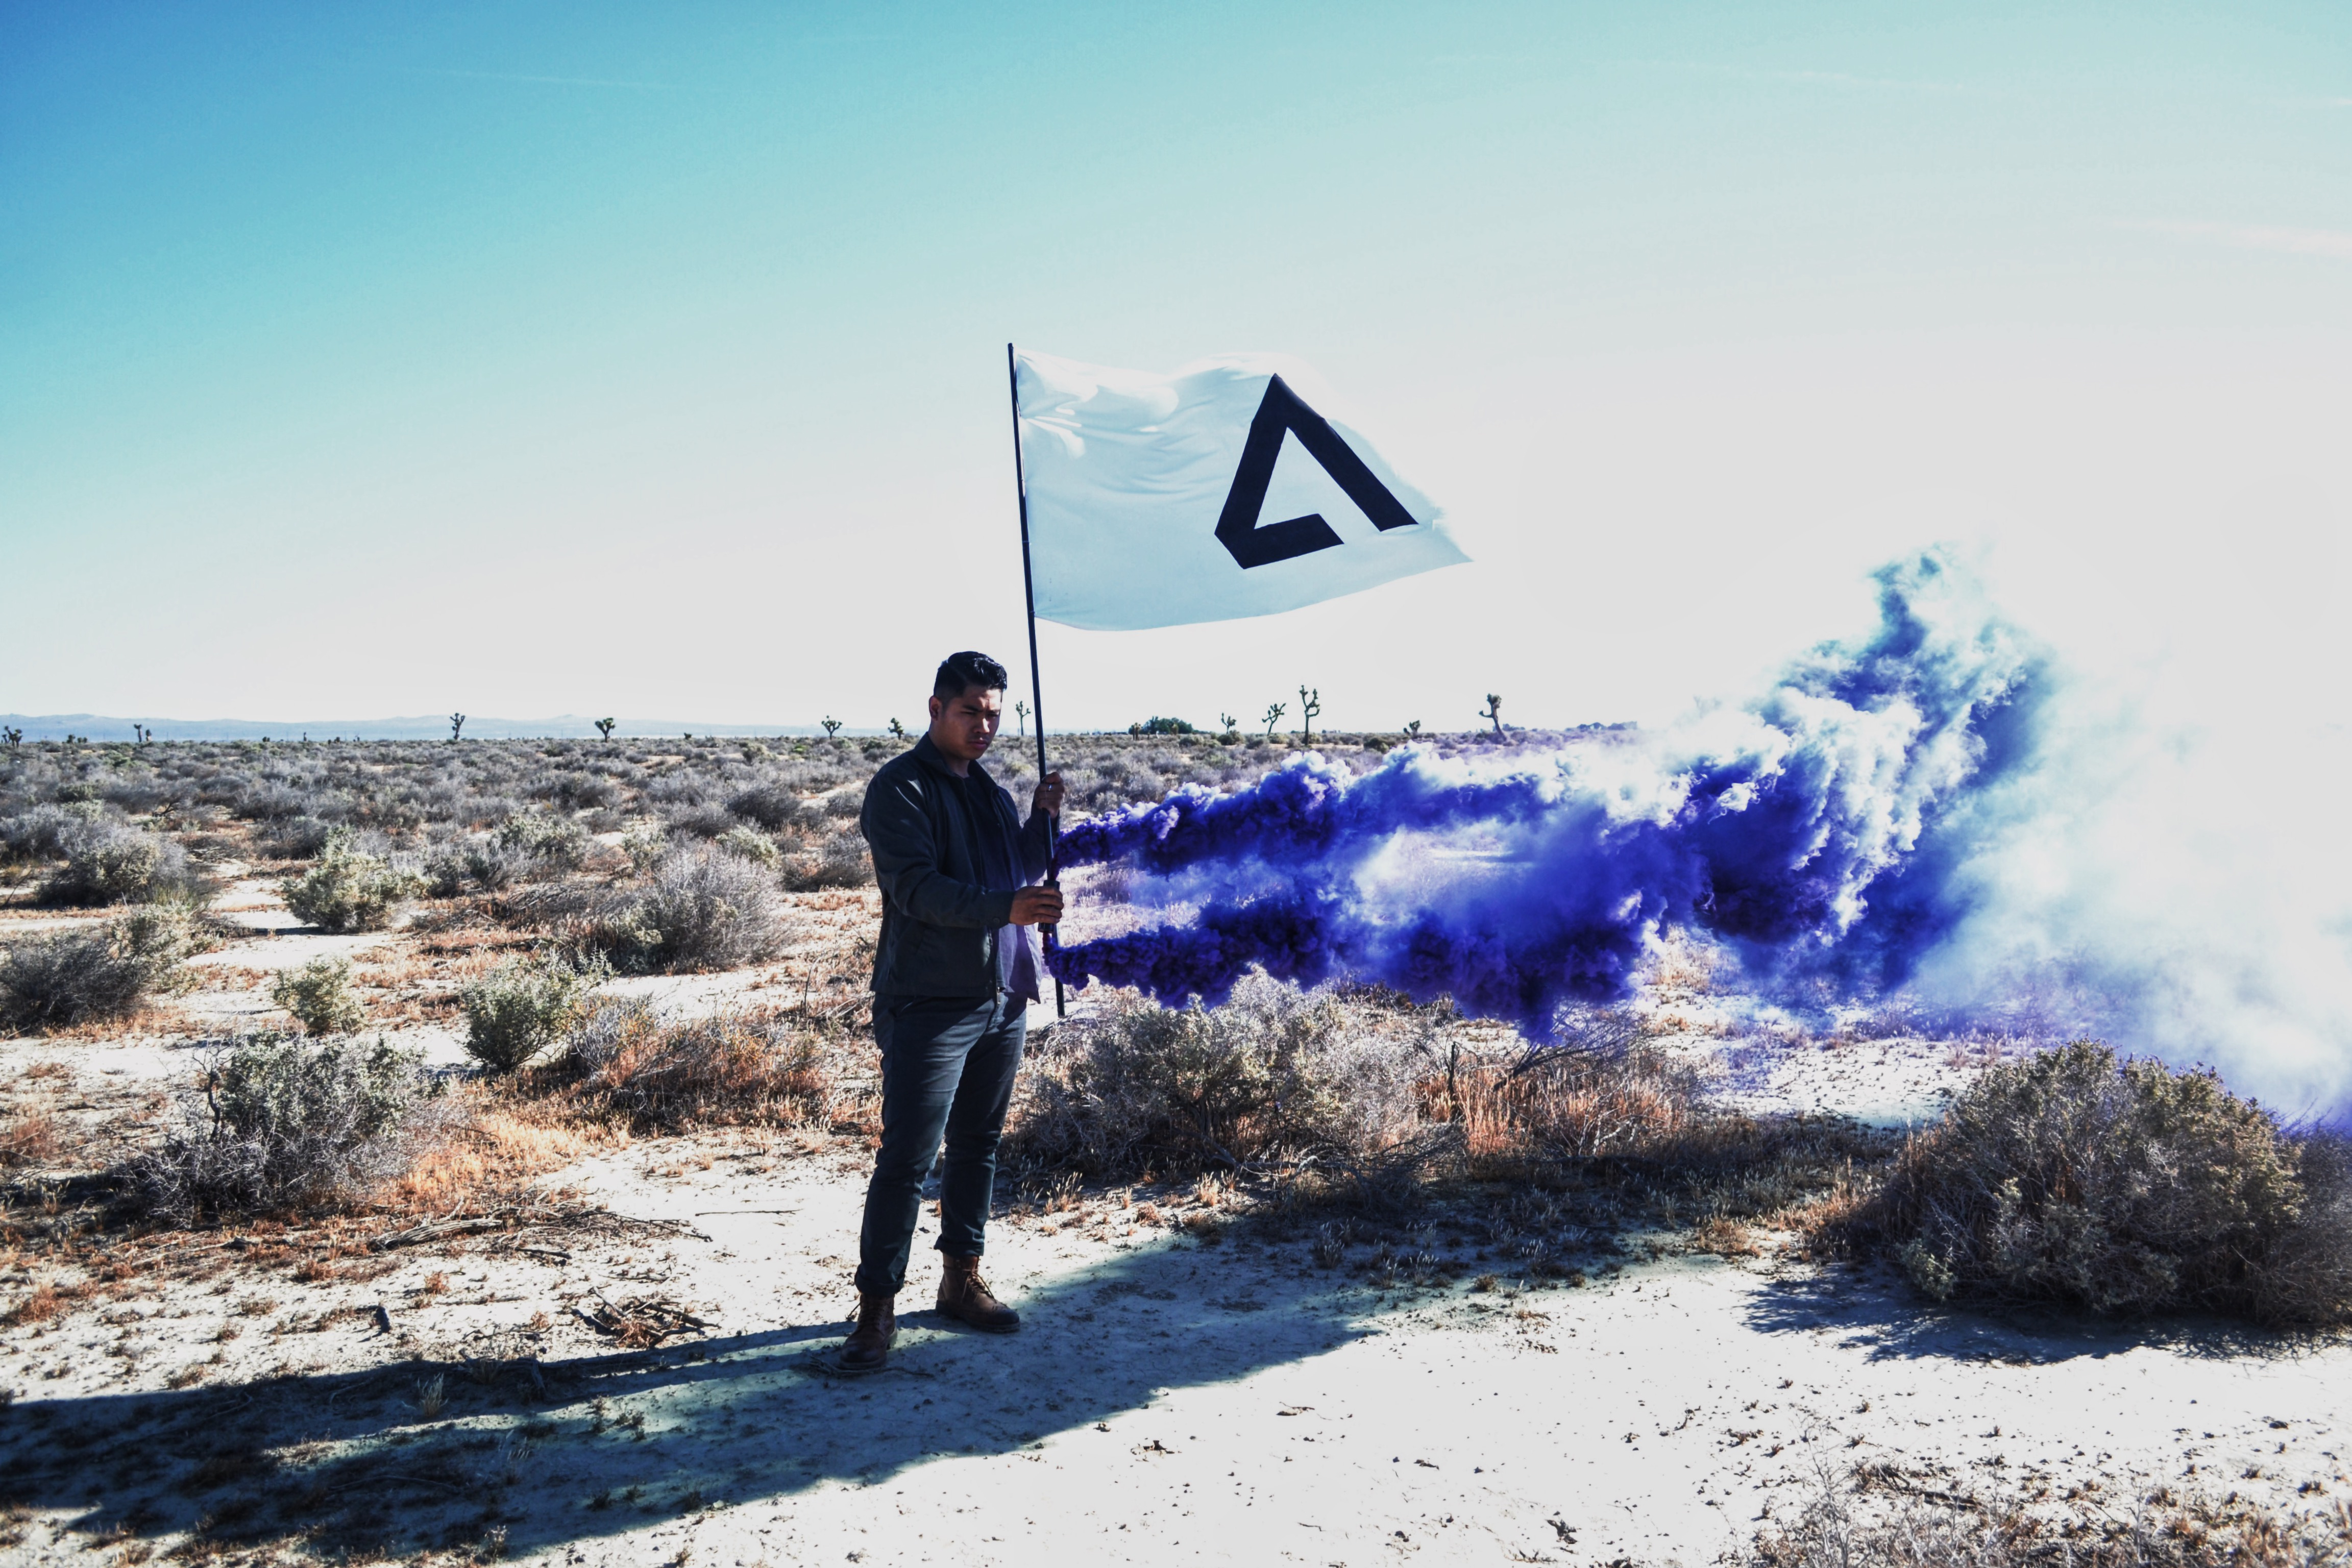
sea, mountain, snow, winter, wind, weather, blue, season